Robert Boyd (university principal)

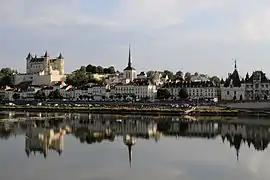
Saumur; from 1605-1614, Boyd taught at the Protestant University

The Reformation in Scotland created a national Church of Scotland or kirk that was Calvinist in doctrine and Presbyterian in structure. Many Scots studied or taught in French Huguenot universities and in May 1597, Boyd did the same; he spent most of the next three years in Bordeaux and Thouars, until he was offered the position of Professor of Philosophy at the university of Montauban in 1600.